S. K. Sajeesh

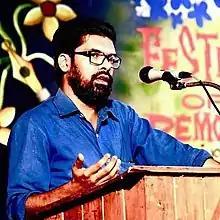

S.K.Sajeesh (Malayalam: സ് . കെ സജീഷ് ) (born 15 March 1982) is an Indian politician from the state of Kerala. He is a member of the Communist Party of India (Marxist) political party. He is currently working as Treasurer, Kerala State Committee of the Democratic Youth Federation of India (DYFI)